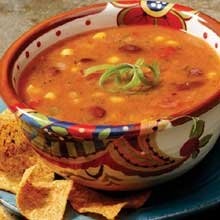
Item Name: Campbells Frozen Condensed Mexicali Tortilla Soup - 4 lb. tray, 3 per case
Bullet Point: Ships frozen, CANNOT be cancelled after being processed.
Product Description: Campbells Frozen Condensed Mexicali Tortilla Soup - 4 lb. tray, 3 per case This Mexican inspired soup is loaded with tomatoes, beans, onions, chili peppers in a hearty broth with masa and authentic Mexican seasonings. Fiesta forever with this fabulous favorite. This soup is part of our Global Collection. Campbells Soups are made from the finest ingredients, for the real food taste that distinguishes a great bowl of soup. Campbells Soups are made with real stocks, bright crisp vegetables, no added MSG and zero grams of trans fat. Campbells frozen condensed soups are primarily water reconstituted with the exception of our Boston Clam Chowders, New England Clam Chowders and Poblano Corn Chowders. Water reconstitution is designed to save you over $1/gallon of soup! Campbells frozen condensed soup packaging is designed with the needs of your operation in mind. Campbells split pack tray allows for quicker preparation time, allows you to make as little as 1/2 gallon at a time with the tray acting as a measuring device for reconstitution. The compact 3-tray ensemble allows you to offer more varieties while maximizing your freezer space. Each individual tub of soup is conveniently labeled with nutrionals, preparation and handling instructions.
Value: 3.0
Unit: Count

Price: 122.53